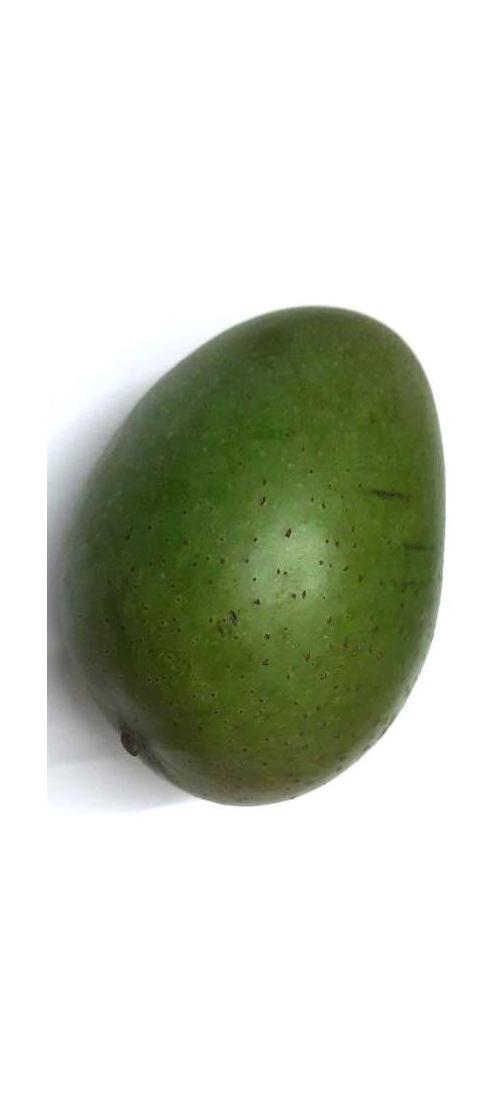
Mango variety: Ashshina Zhinuk